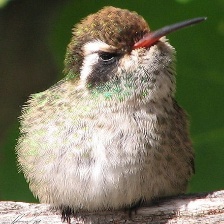
Species: WHITE EARED HUMMINGBIRD
Scientific name: BASILINNA LEUCOTIS
ImageNet parent category: hummingbird